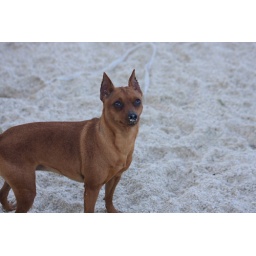
Mya after playing with the snake skin on the beach outside the house on Gulfstream Blvd. in Marathon, Florida.